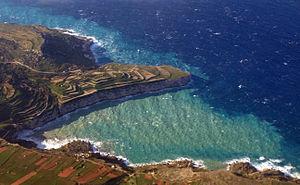
Le site de Baħrija se trouve sur le promontoire de Qlejgħa, entre le wied de Baħrija et la côte ouest de Malte. c’est le seul site connu des derniers arrivants venant de Calabre avant les phéniciens. Les archéologues y ont discerné les murs de fondation d’une vaste construction en forme d’esplanade avec des salles ordonnées autour d’une cour centrale.